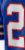
Number: 2